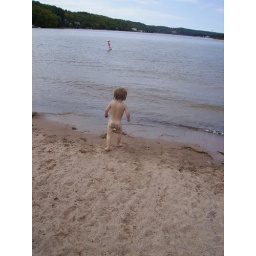
A little boy that sat in the sand